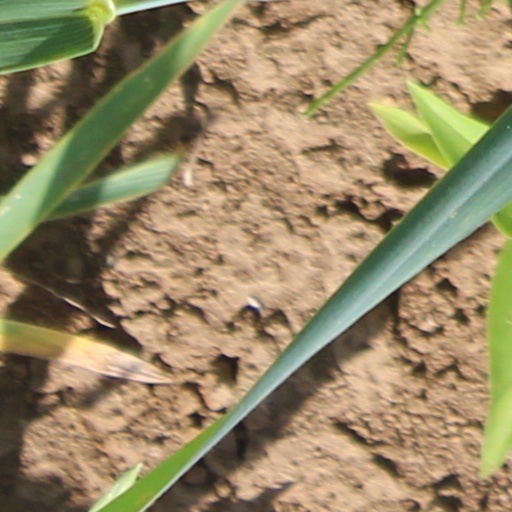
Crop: wheat